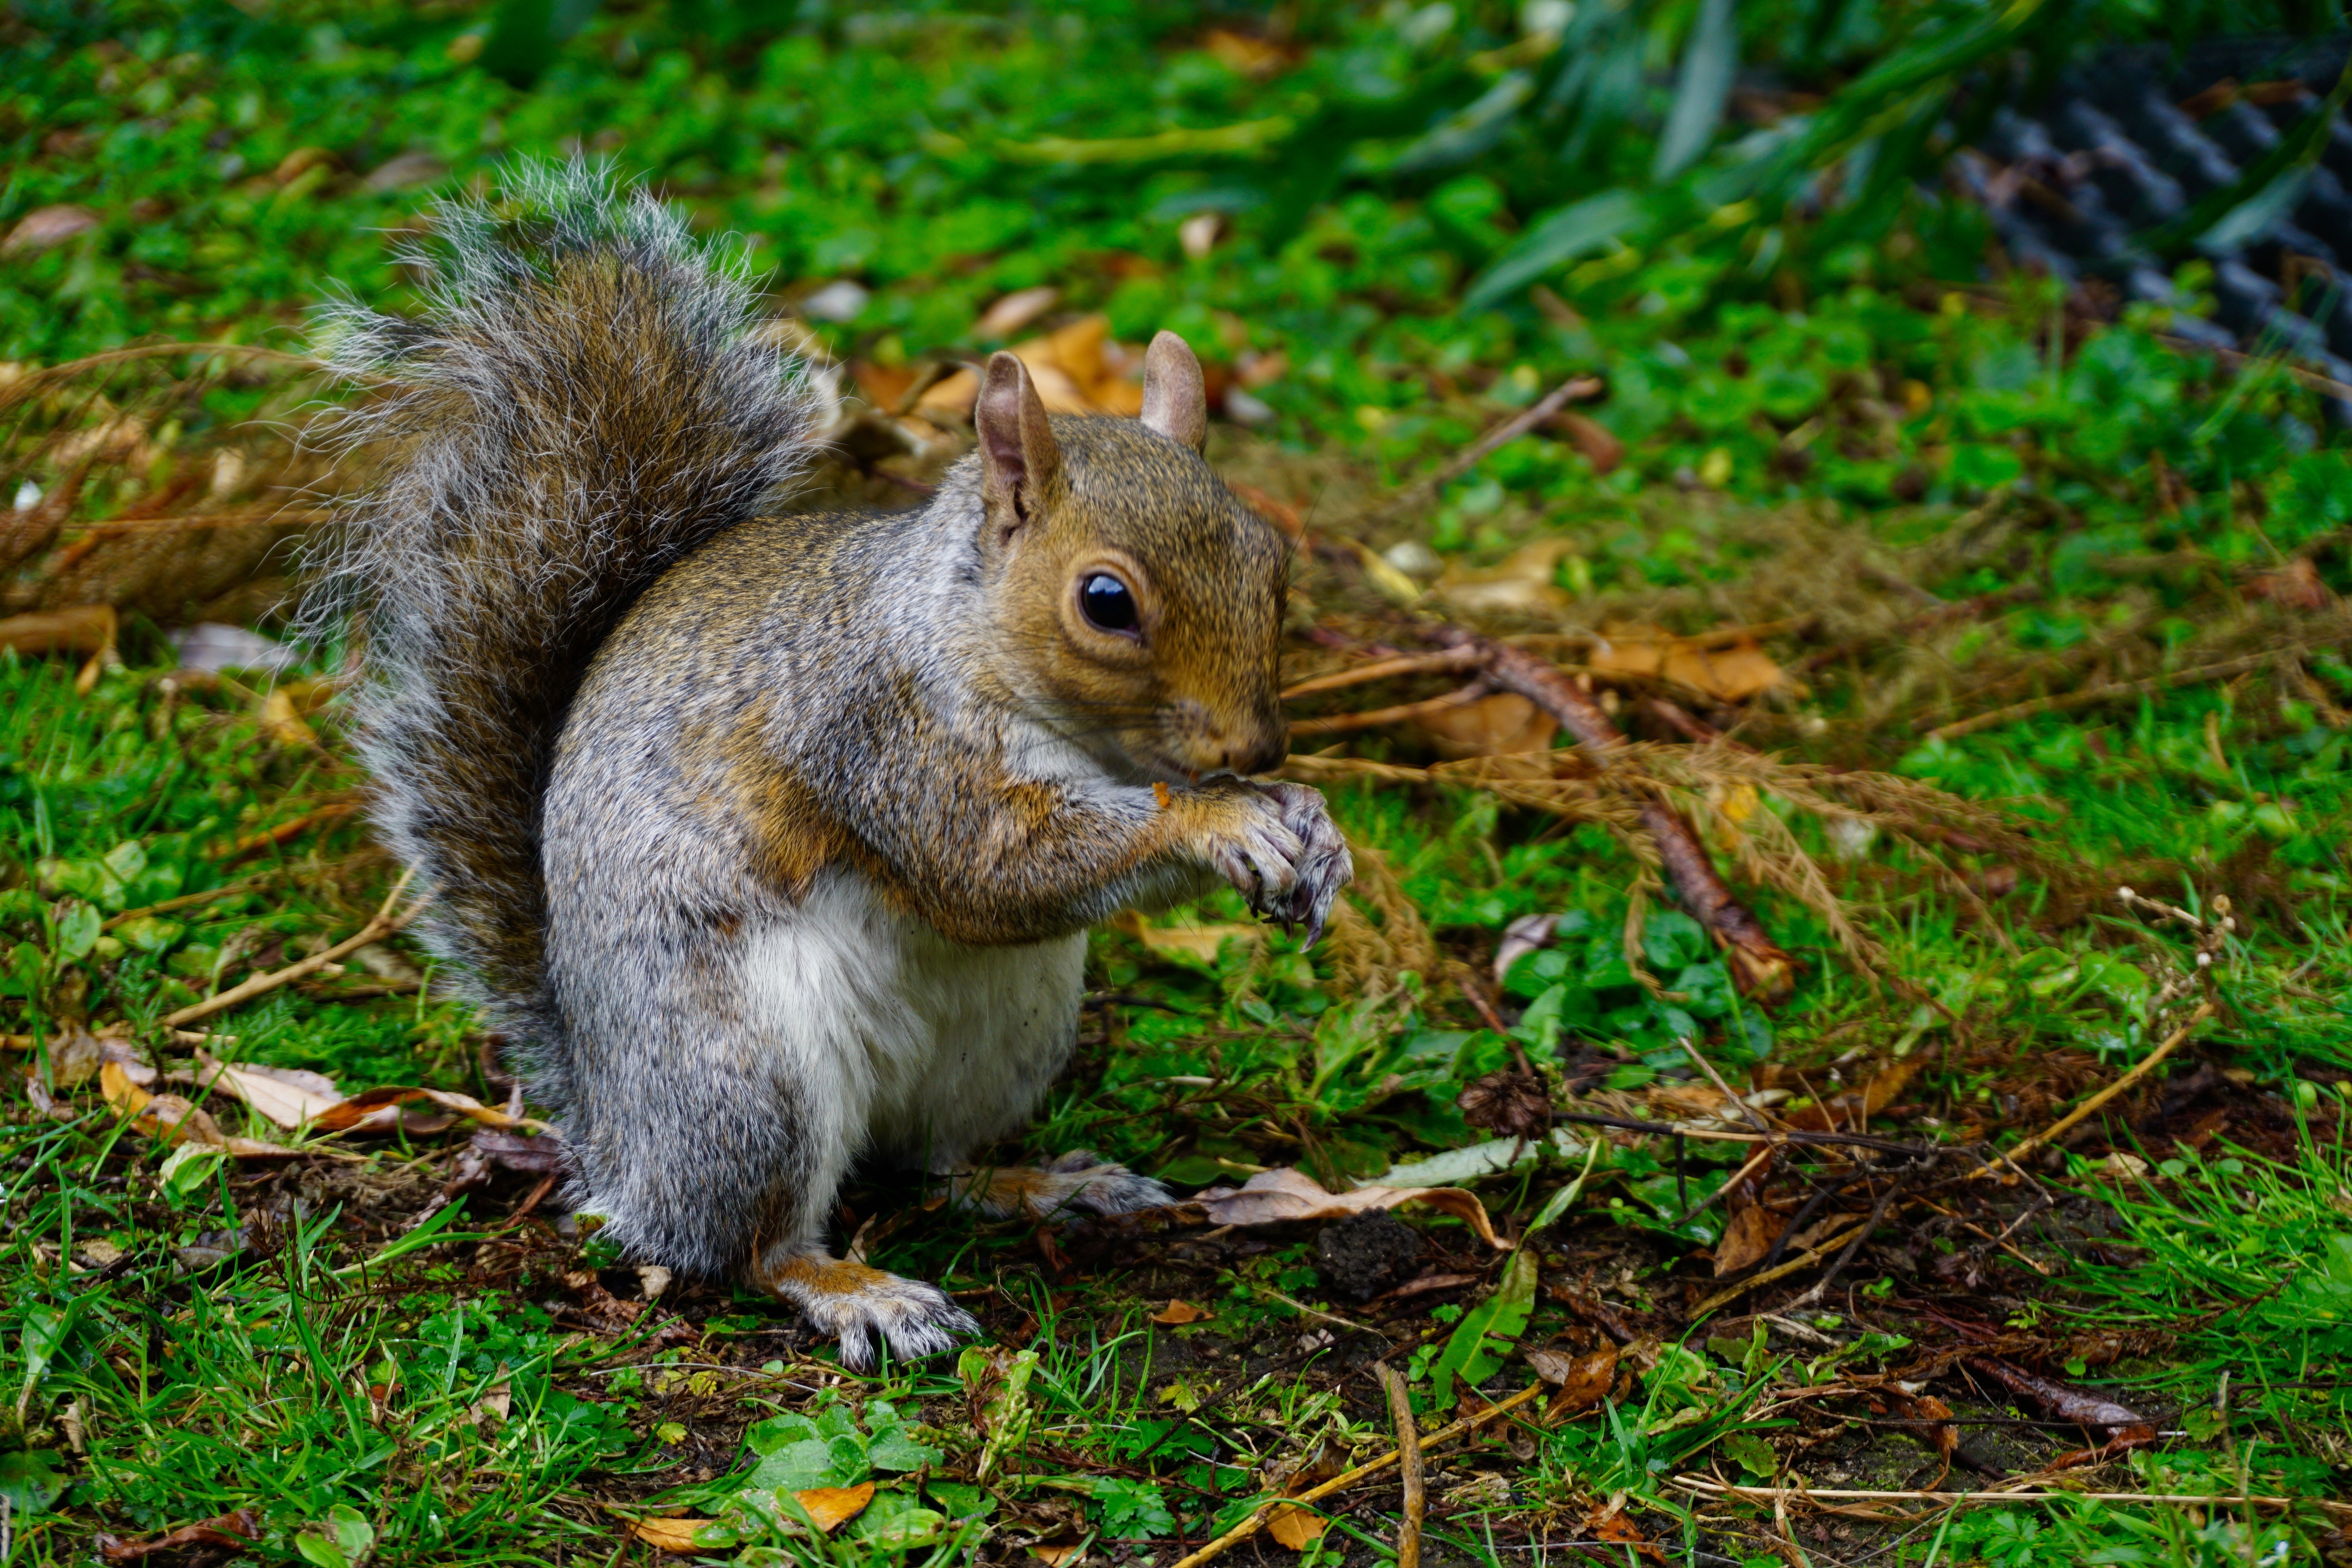
nature, wildlife, mammal, squirrel, rodent, fauna, vertebrate, chipmunk, fox squirrel